Bad Salzungen

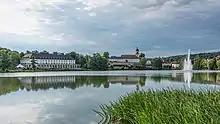
Burgsee

Bad Salzungen is situated on the river Werra, east of Tiefenort and south of Eisenach.